Priscilla Negrón

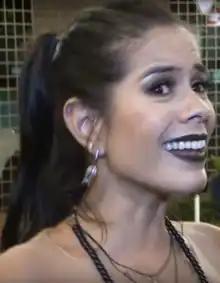

Priscilla Negrón (born May 22, 1984) is an Ecuadorian actress. She is known for appearing in successful TV series and telenovelas such as ', ', and "", as well as plays such as "La última cita".